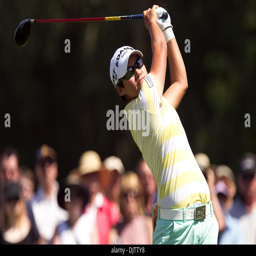
golfer of person is the champion held